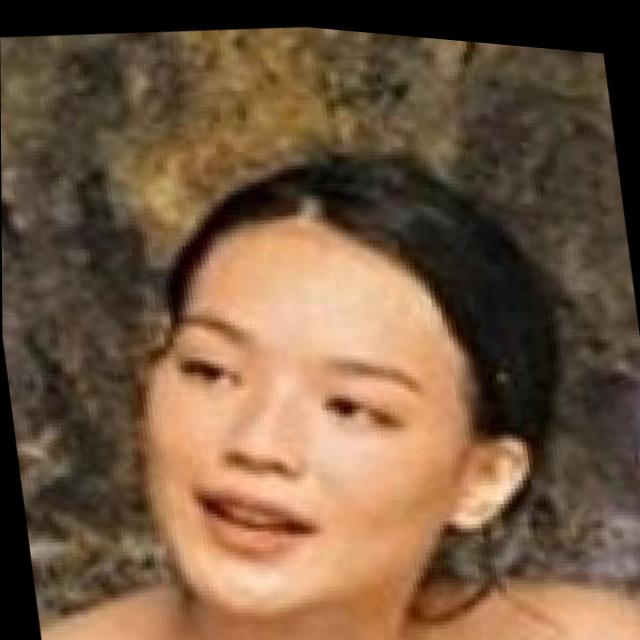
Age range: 21-44